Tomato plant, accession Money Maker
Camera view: horizontal (90 deg, fisheye); turntable rotation: 0 degrees
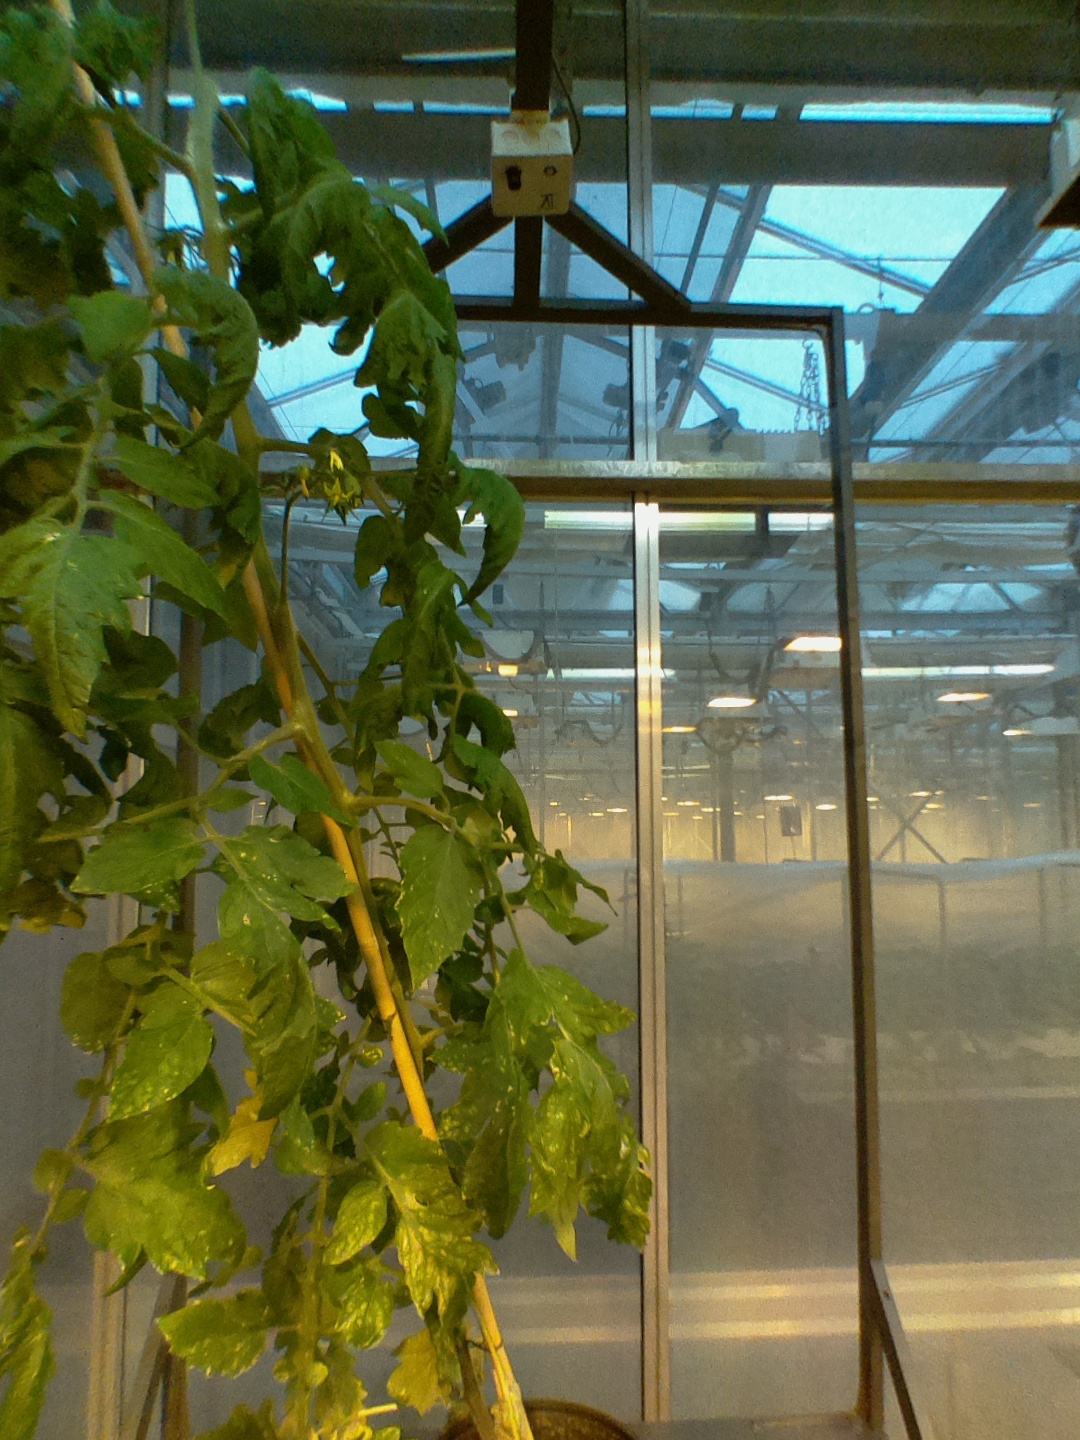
BBCH growth stage 70: Fruits at the main stem or branches visibles